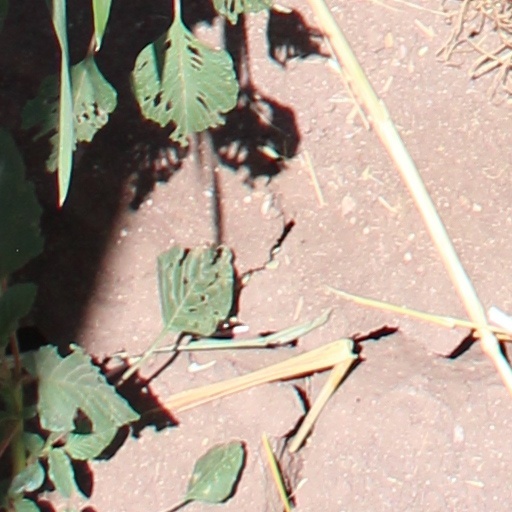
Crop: wheat